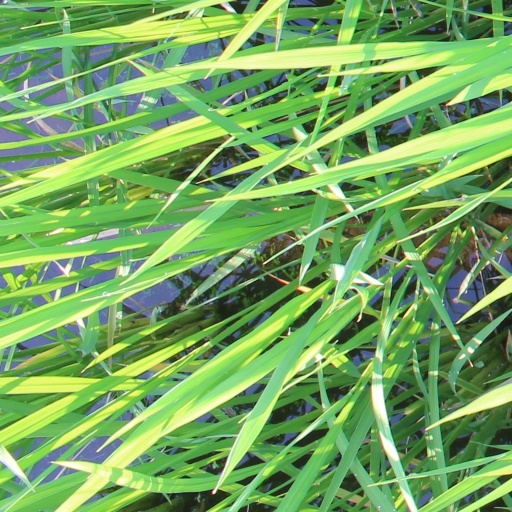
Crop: rice